Lyme Regis

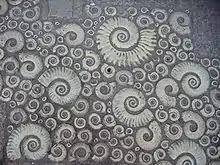
Coade stone decorated with an ammonite pattern

Town Mill, a watermill dating from 1340, has been restored to working order and produces flour. It is powered by water from the River Lym via a leat running along a lynch. The "Domesday Book" records a mill at Lyme in 1086, so the site could be much older. Town Mill Brewery opened in part of the mill in March 2010.